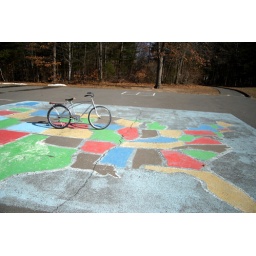
At the schoolyard up the street from my house on a sunday afternoon. Check out the path through the woods in the back.